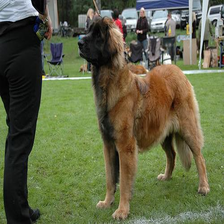
Species: dog
Breed: leonberger